Chattanooga Choo Choo

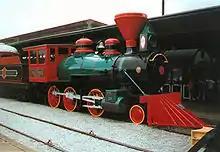
Trains are on permanent display at the Terminal Station, in Chattanooga, Tennessee.

Trains have a pride of place in Chattanooga's former Terminal Station. Once owned and operated by the Southern Railway, the station was saved from demolition after the withdrawal of passenger rail service in the early 1970s, and it is now part of a 30-acre (12-hectare) resort complex, including the Chattanooga Choo Choo Hotel, and numerous historical railway exhibits. Hotel guests can stay in half of a restored passenger railway car. Dining at the complex includes the Gardens restaurant in the Terminal Station itself, The Station House (which is housed in a former baggage storage room and known for its singing waitstaff) and the "Dinner in the Diner" which is housed in a restored 1941 Class A dining car. The music venue "Track29" is also on the grounds of the Chattanooga Choo Choo hotel in the building that formerly housed the city's only ice rink at the back of the property. The city's other historic station, Union Station, parts of which predated the Civil War, was demolished in 1973; the site is now an office building formerly housing the corporate offices of the Krystal restaurant chain (the restaurant chain offices have since relocated to Atlanta, Georgia). In addition to the railroad exhibits at "the Choo Choo", there are further exhibits at Tennessee Valley Railroad Museum, in east Chattanooga.